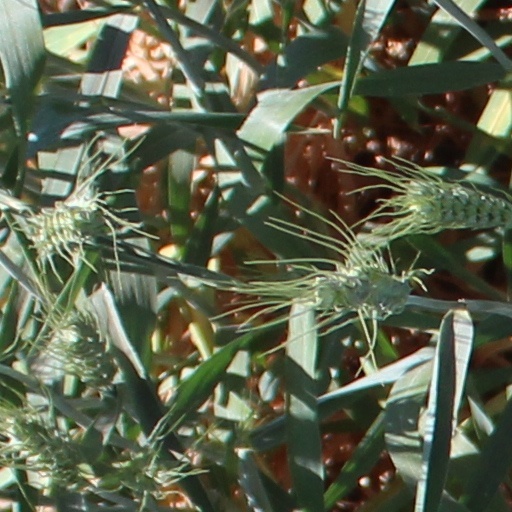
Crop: wheat